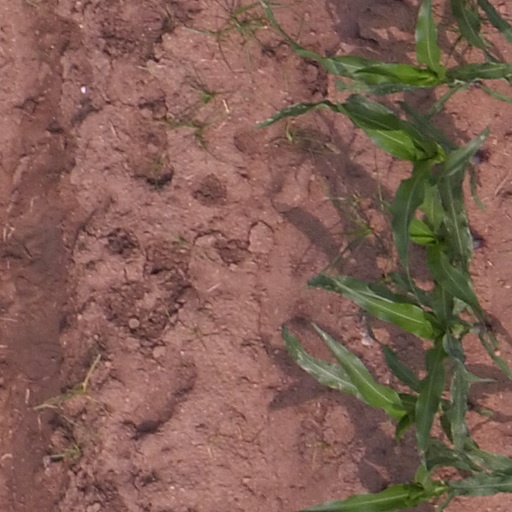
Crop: maize; corn